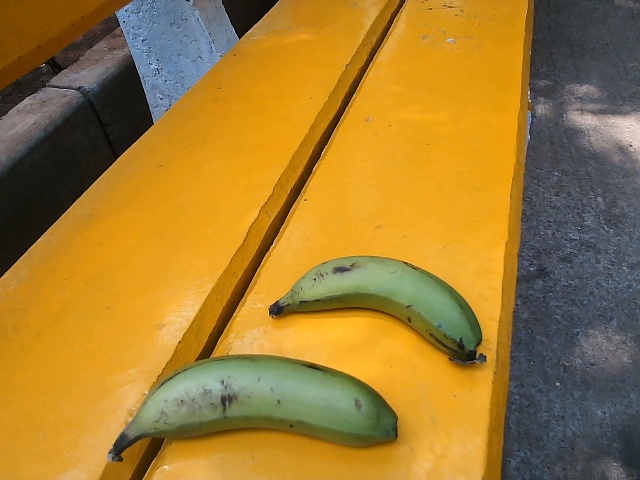
Label: Raw_Banana